52 Cygni

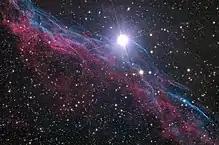
52 Cygni with NGC 6960, part of the Veil Nebula

52 Cygni is a giant star in the northern constellation of Cygnus with an apparent magnitude of 4.22. Based on its Hipparcos parallax, it is about away.